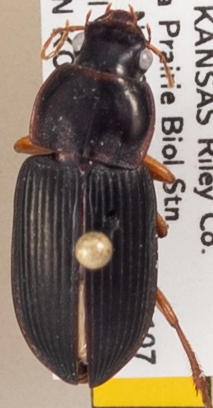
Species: Harpalus pensylvanicus
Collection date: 2020-09-02
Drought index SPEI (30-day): -0.638
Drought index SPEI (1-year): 0.51
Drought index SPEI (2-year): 1.69